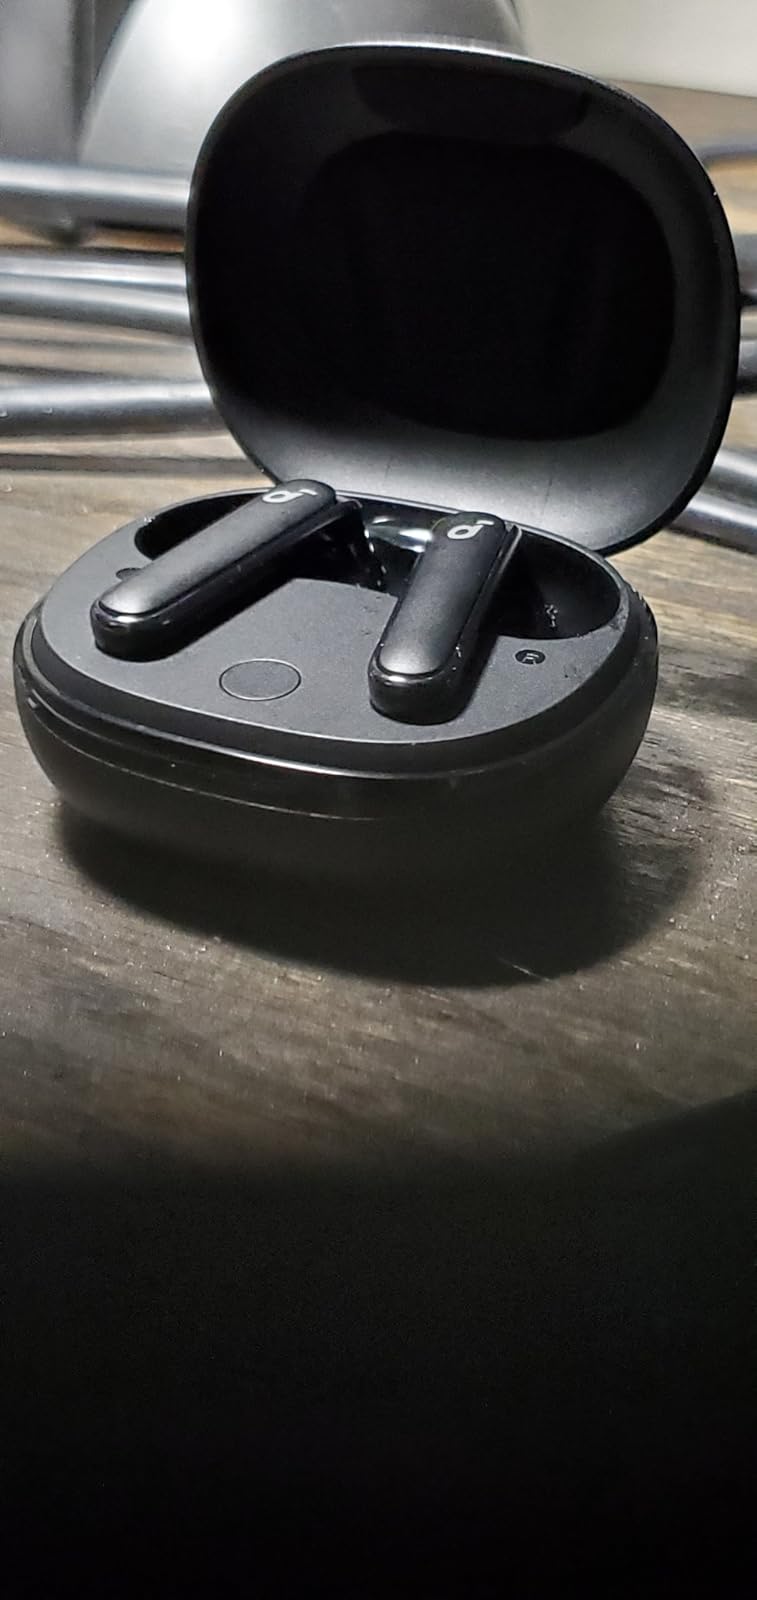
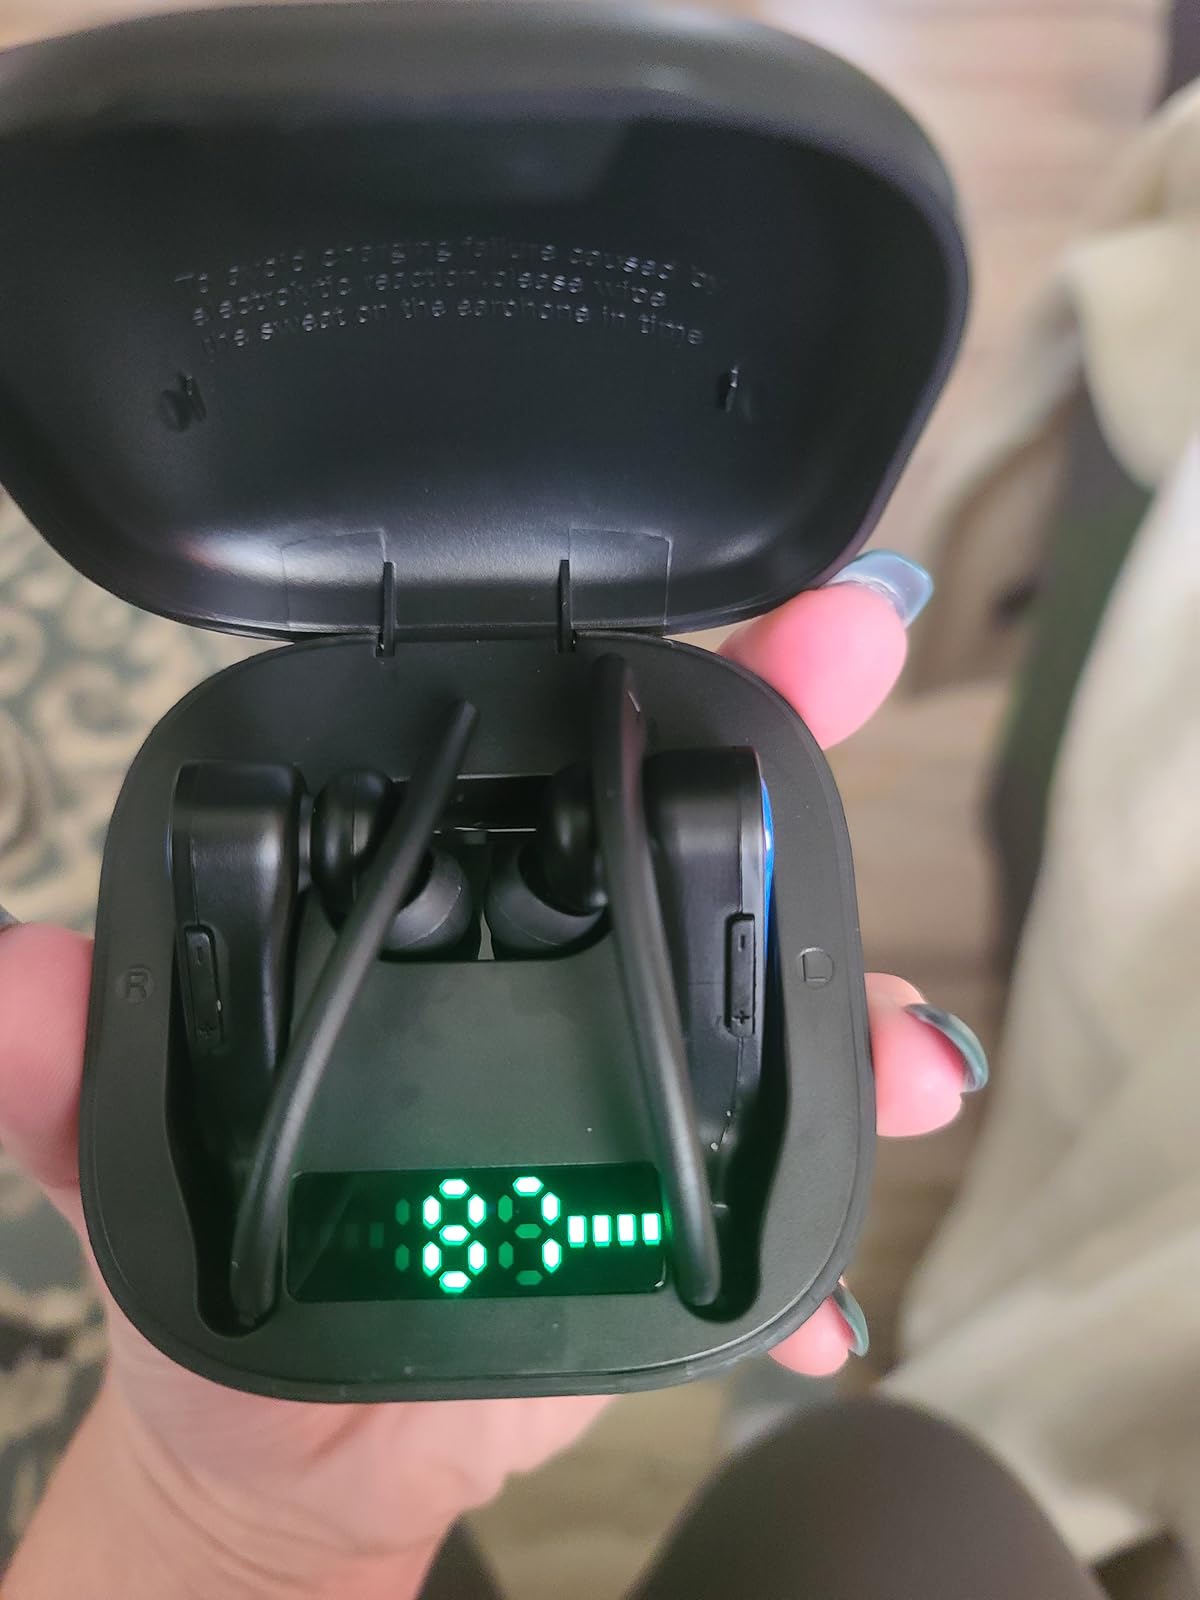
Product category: earbuds
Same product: no